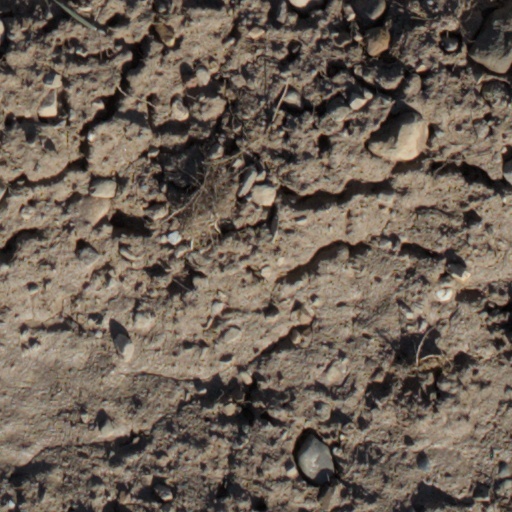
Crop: wheat